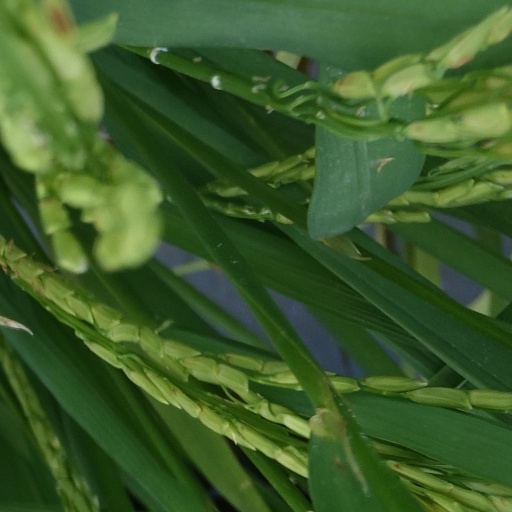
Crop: rice